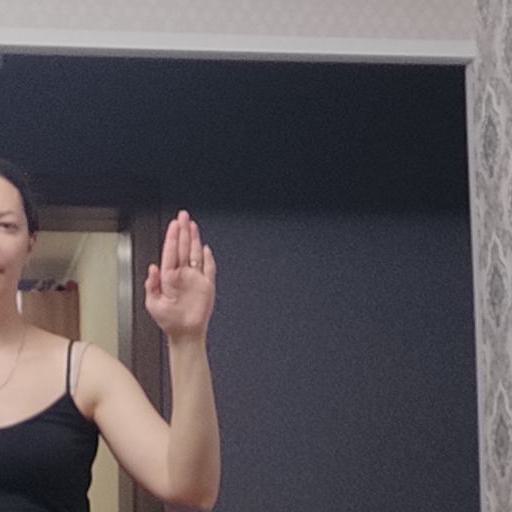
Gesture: stop